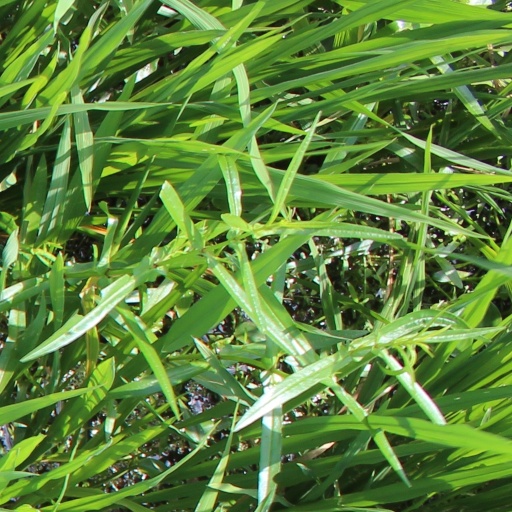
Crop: rice